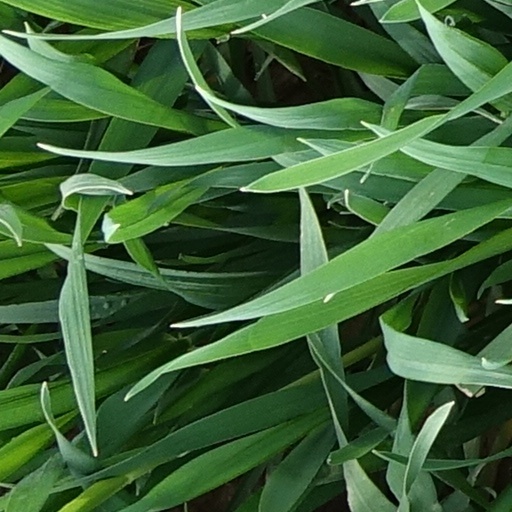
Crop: wheat